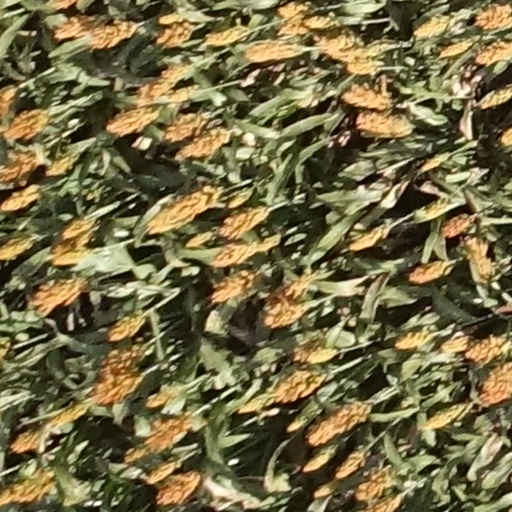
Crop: sorghum